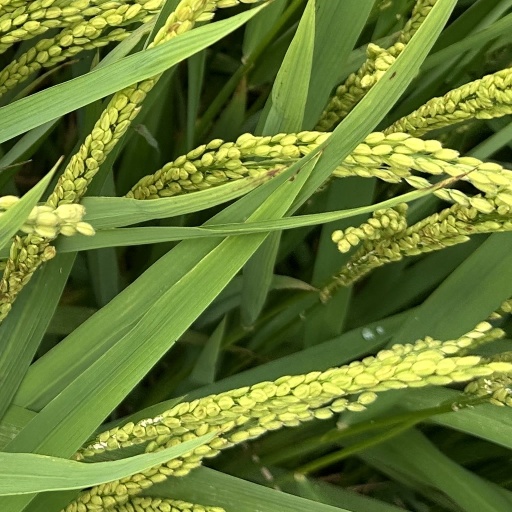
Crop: rice